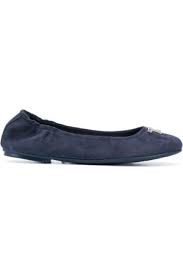
Label: Ballet Flat